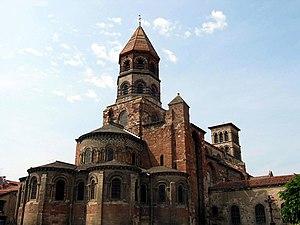
Brioude (Haute-Loire - France), la basilique Saint-Julien (1060-1180).
L'art roman auvergnat est une variété remarquable de l'art roman qui s'est développée en Auvergne aux XIᵉ et XIIᵉ siècles. Elle se caractérise par sa richesse ornementale et l'homogénéité de son style. Par extension, on y inclut la petite province du Velay qui fut souvent placée sous la même couronne comtale à cette époque.
Pons de Gévaudan, comte de Gévaudan et de Brioude, gardien de la patrie de Forez, fils d'Étienne de Gévaudan et d'Adélaïde d'Anjou.
Brioude est une commune française située dans le département de la Haute-Loire, en région Auvergne-Rhône-Alpes.